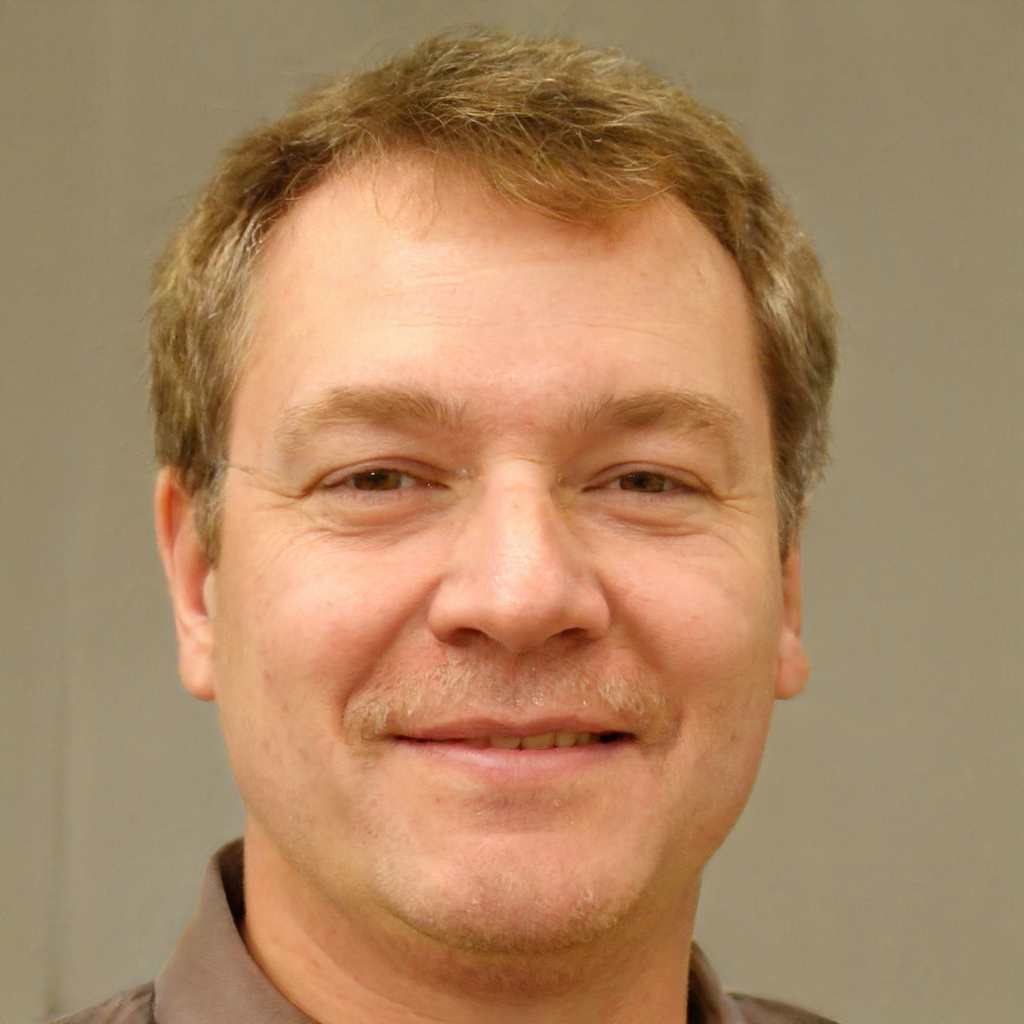
Gender: Male